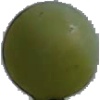
Label: Grape White 4